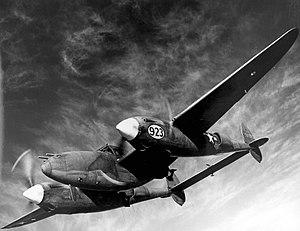
L'histoire militaire des États-Unis pendant la Seconde Guerre mondiale débute lorsque les États-Unis entre dans la Seconde Guerre mondiale en déclarant la guerre contre les puissances de l'Axe à la suite de l'attaque japonaise du 7 décembre 1941 contre la base navale américaine de Pearl Harbor.